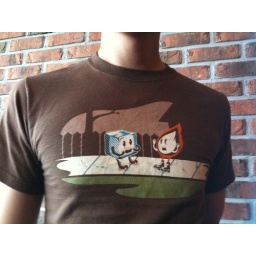
Fun Threadless shirt spotted in the wild